Yashpal Anand Suvarna

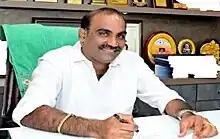

Yashpal Anand Suvarna, is an Indian politician and businessman from Udupi, Karnataka. He serves as General Secretary of the BJP National OBC Morcha. He is a vice president of the Udupi Government Pre-University College Development Committee. He was elected as the MLA from Udupi Assembly constituency from the BJP Karnataka for the 2023 Karnataka Legislative Assembly